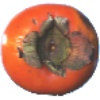
Label: Kaki 1